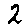
Label: 2